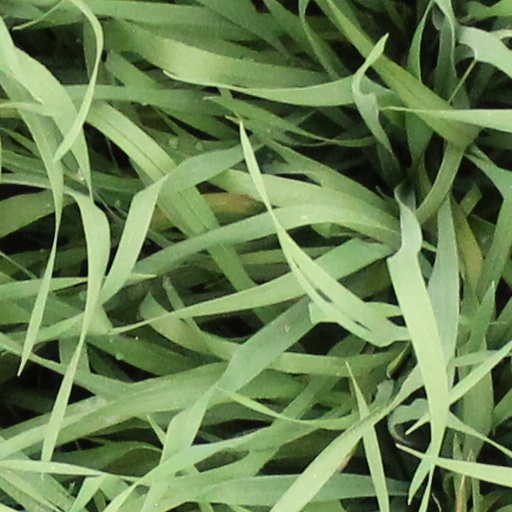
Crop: wheat